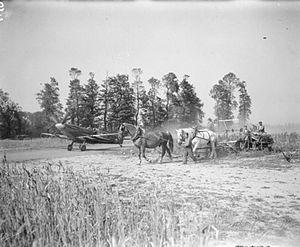
Bazenville est une commune française, située dans le département du Calvados en région Normandie, peuplée de 137 habitants.